Shin-Ōmiya Station

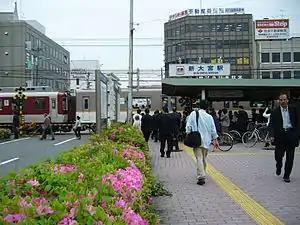
Shin-Ōmiya Station, August 2007

is a passenger railway station located in the city of Nara, Nara Prefecture, Japan. It is operated by the private transportation company, Kintetsu Railway.